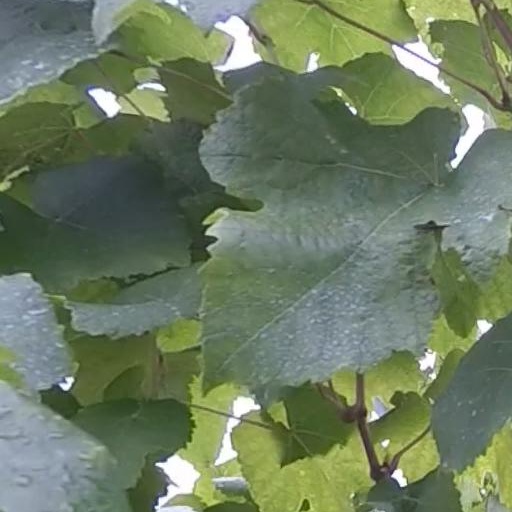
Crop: grape